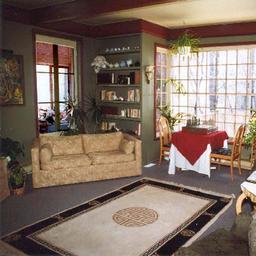
Room type: livingroom